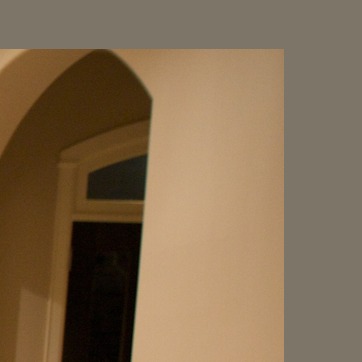
Material: painted